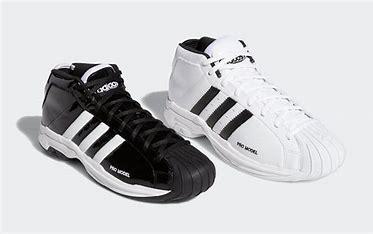
Brand: Adidas
Model: Pro Model